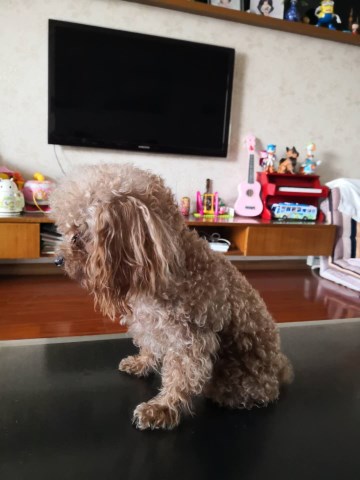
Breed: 7449-n000128-teddy